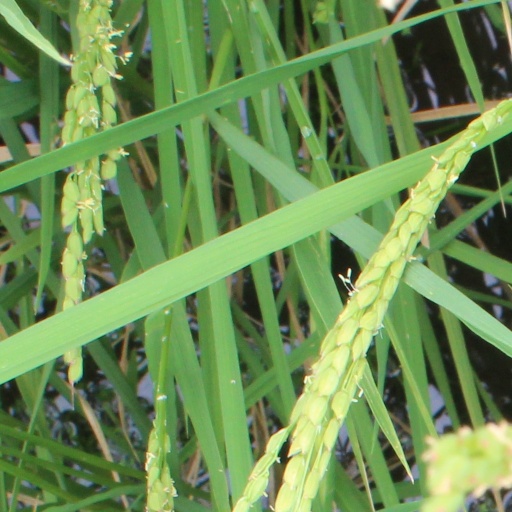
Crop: rice